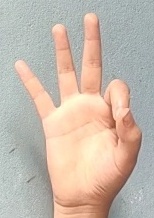
ASL sign: 9